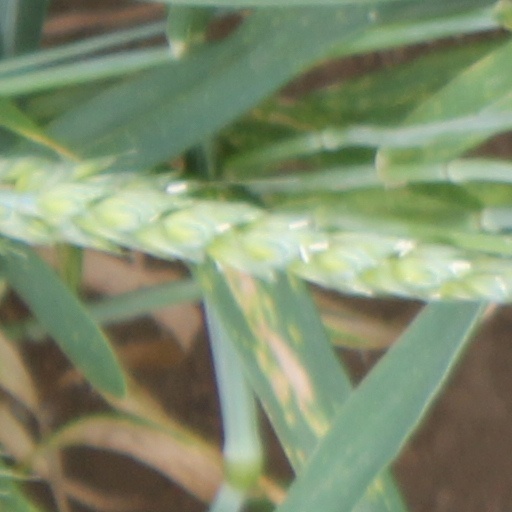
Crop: wheat